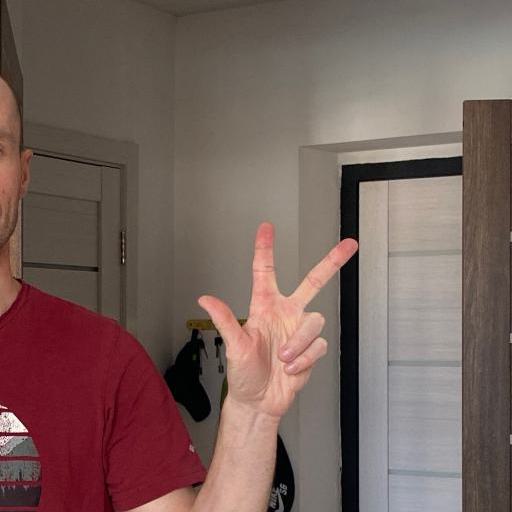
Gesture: three2